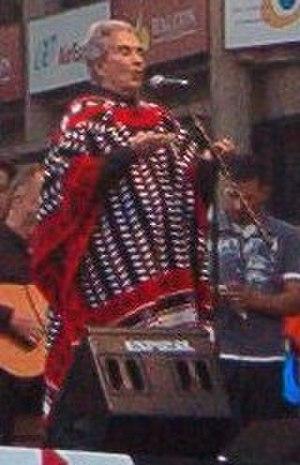
Mestizo ou mestiza est un terme utilisé historiquement en Espagne, en Amérique espagnole et aux Philippines, qui désignait à l’origine une personne d’origine européenne et amérindienne combinée, quel que soit son lieu de naissance.